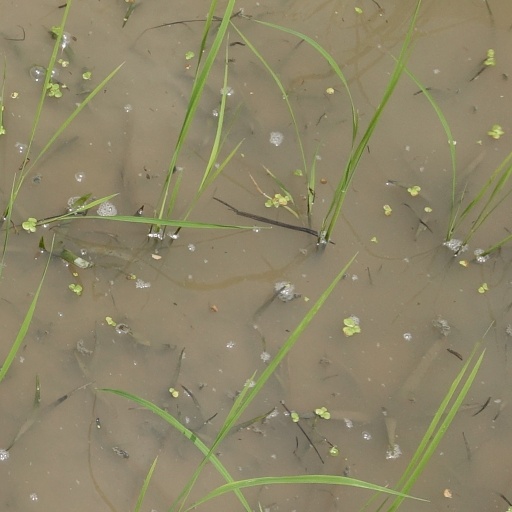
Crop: rice